Kaplan, Inc.

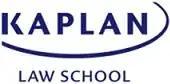
Kaplan Law School logo

Kaplan Law School was a for-profit educational institution offering post-graduate legal training in London for those wishing to become a solicitor in England and Wales. It was situated on Borough High Street by the South Bank of the River Thames, close to Southwark Cathedral, Borough Market and the Tate Modern. In April 2016, it announced the closure of all programmes to new applicants, effectively ending the school's activities.